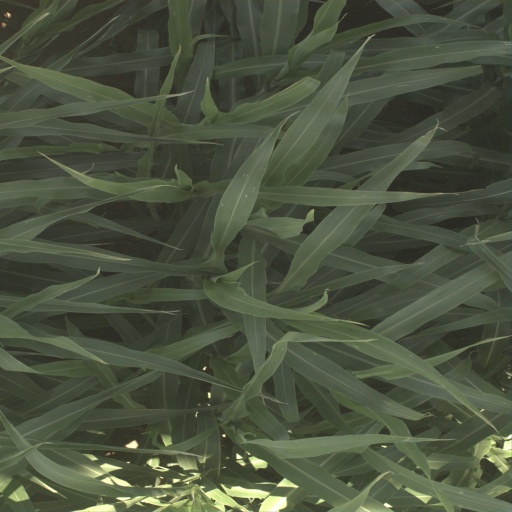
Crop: sorghum